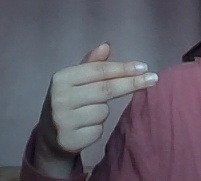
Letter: ghain